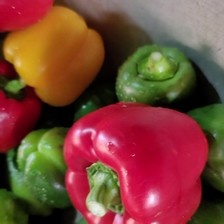
Label: capsicum